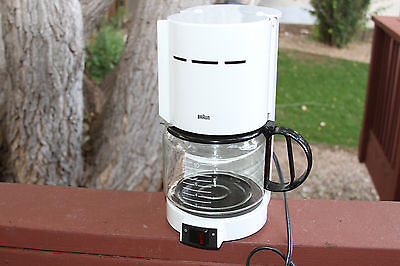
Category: coffee maker